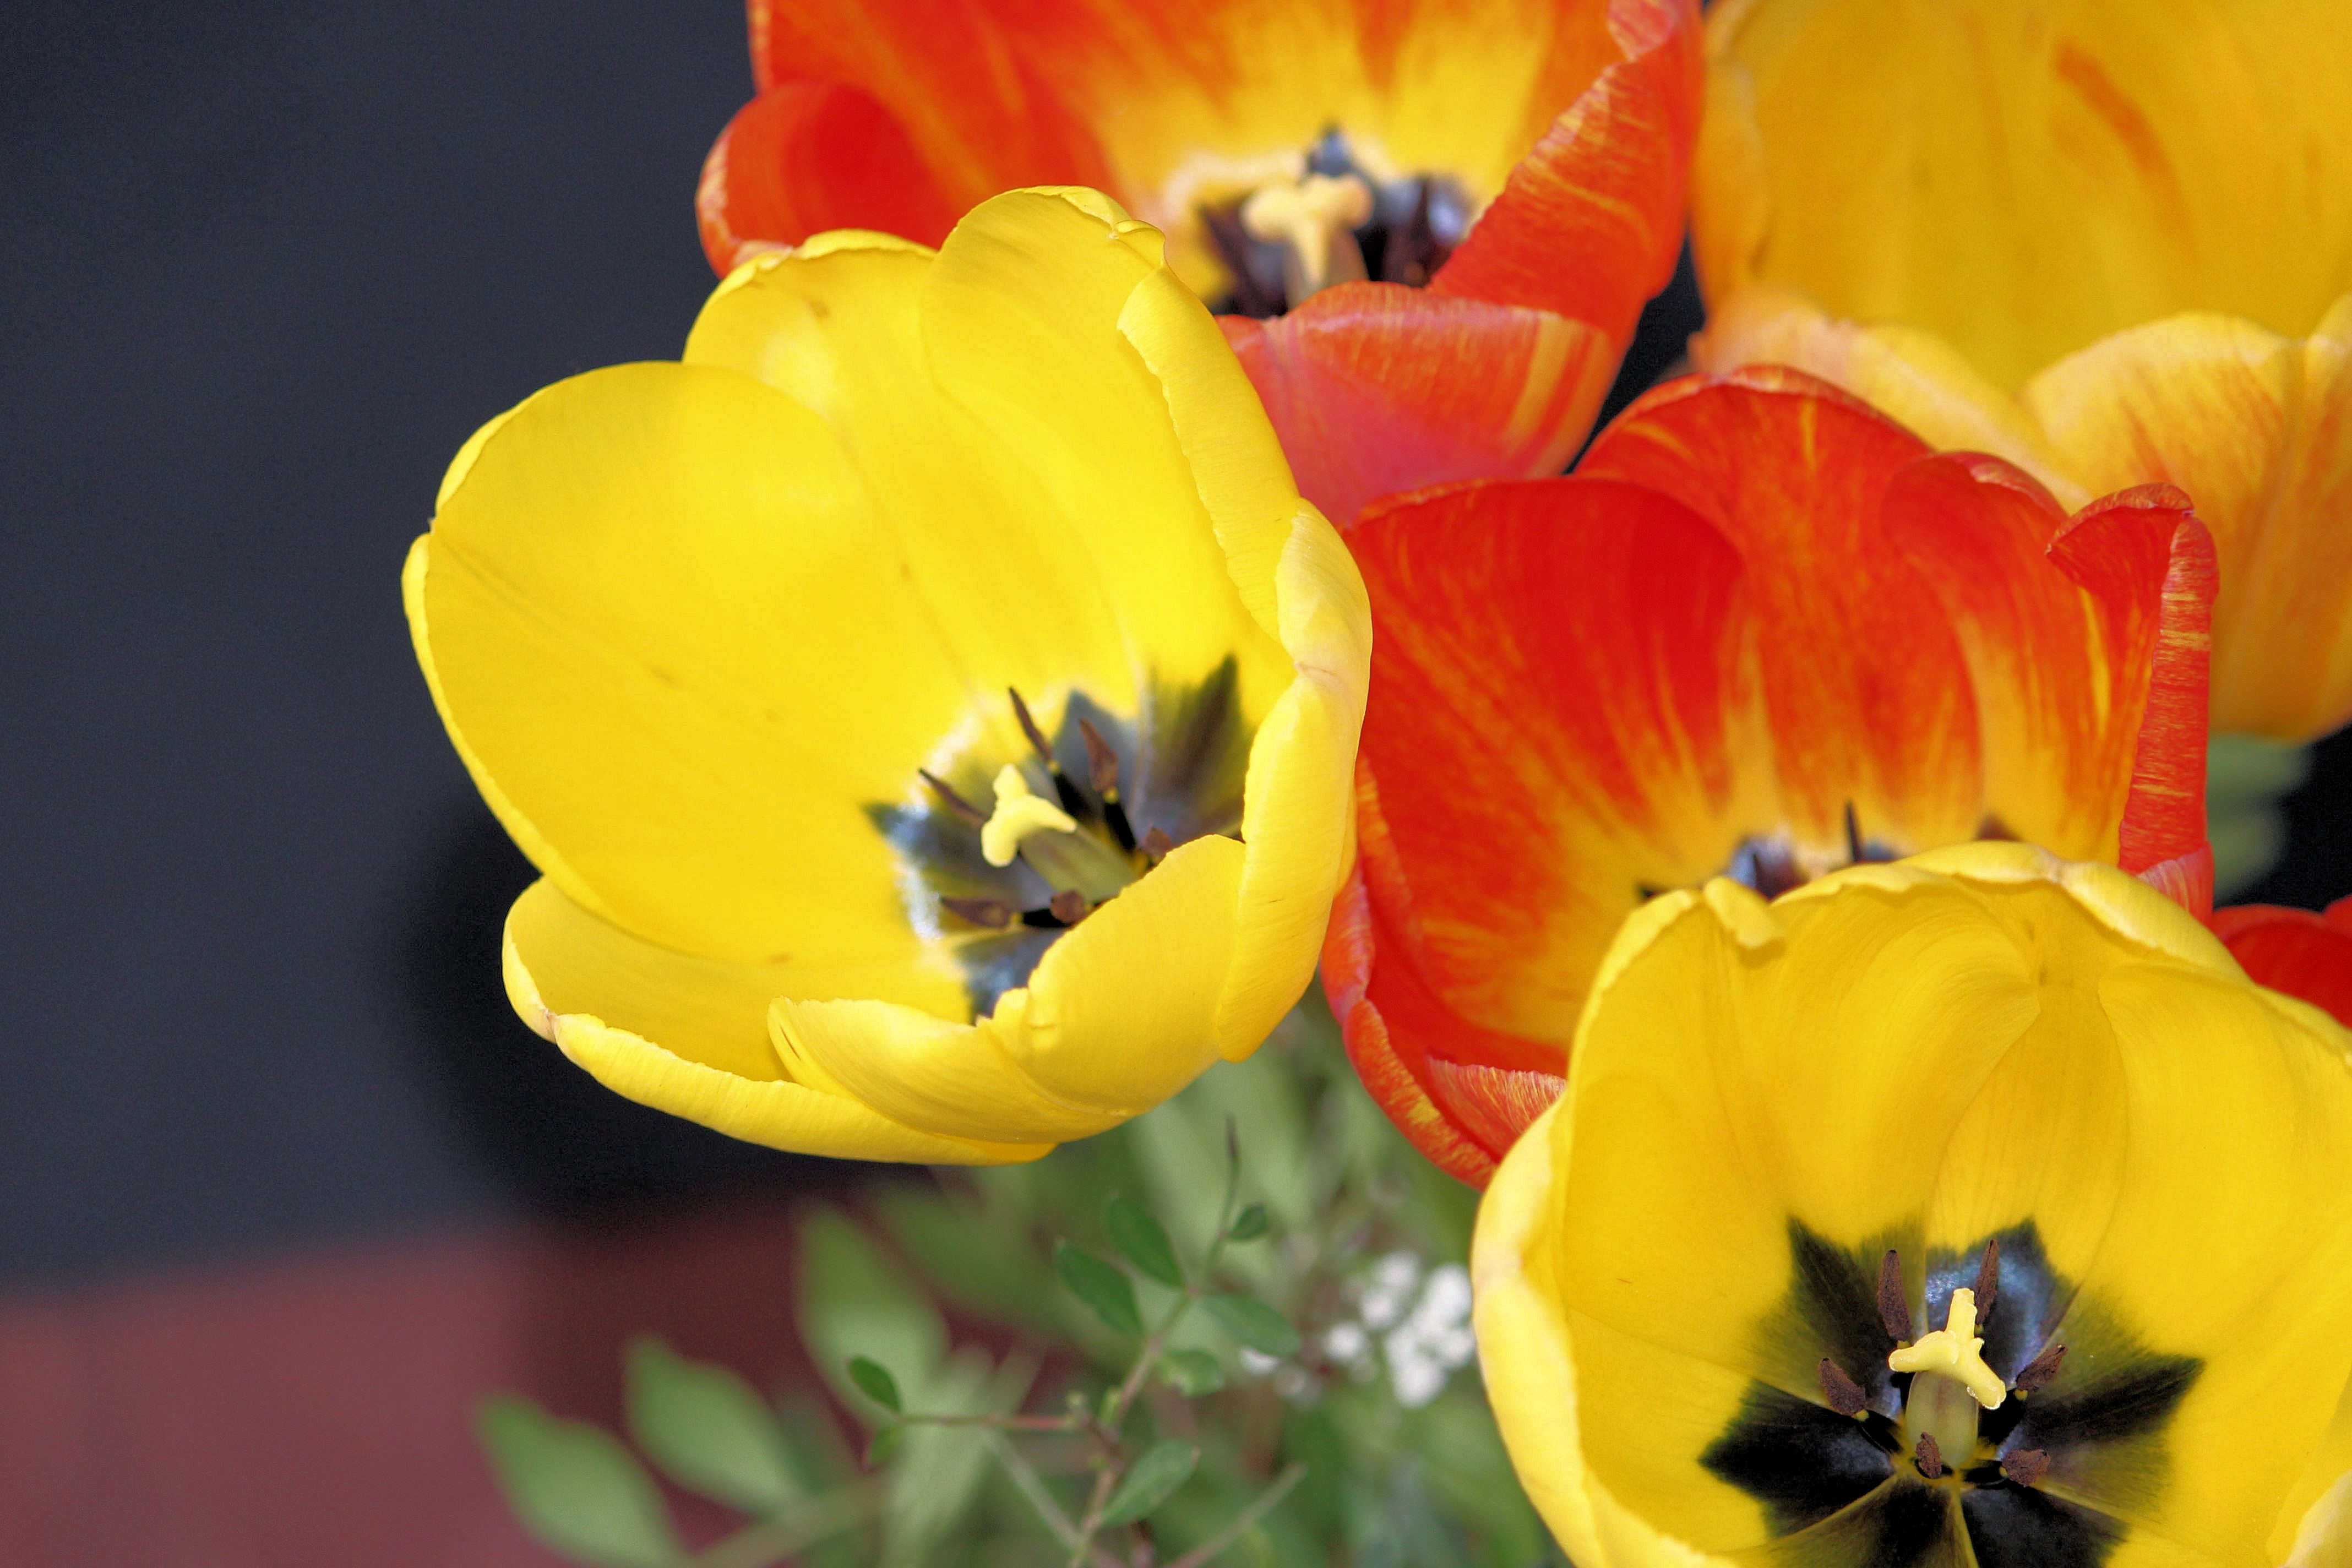
plant, flower, petal, tulip, bouquet, spring, colorful, yellow, flora, tulip bouquet, tulips, macro photography, flowering plant, land plant